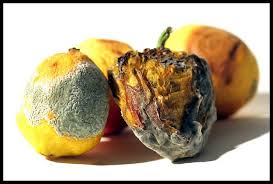
Waste category: biological